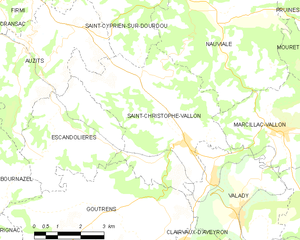
Saint-Christophe-Vallon est une commune française, située dans le département de l'Aveyron en région Occitanie.